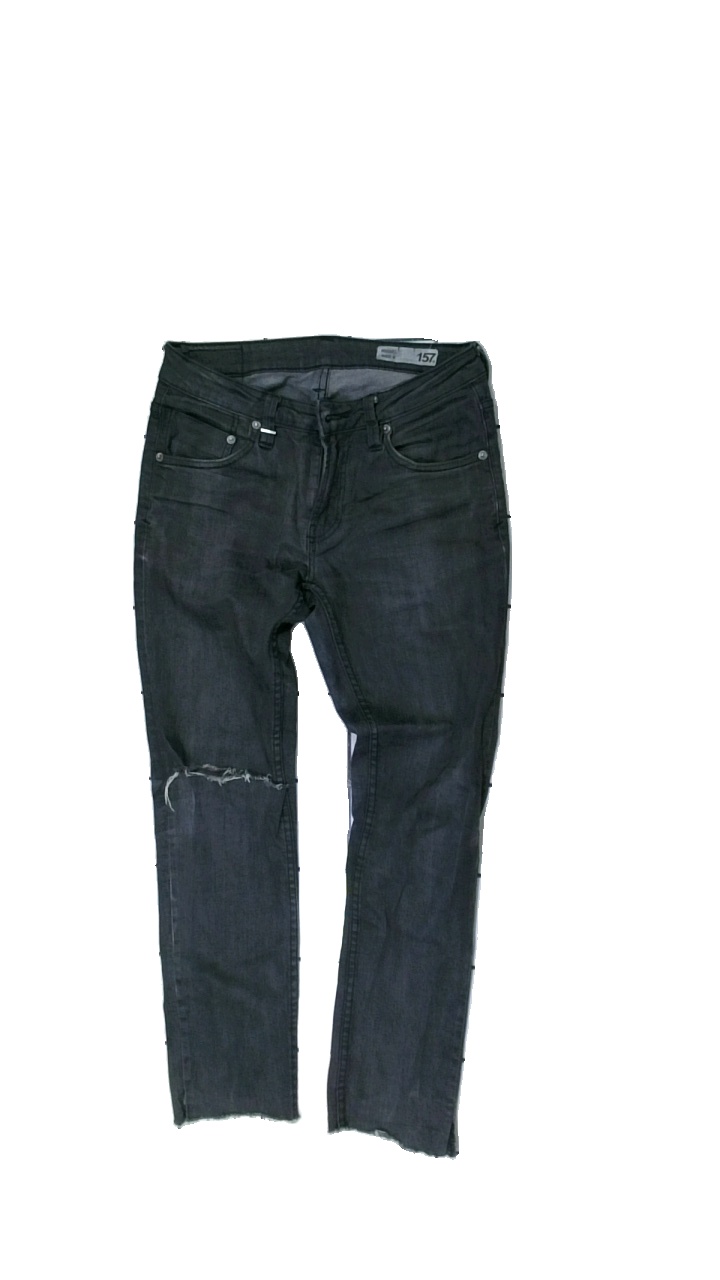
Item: Jeans (Ladies)
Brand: Lager 157
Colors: Black
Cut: Regular
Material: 100% cotton
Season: All
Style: Denim
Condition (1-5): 2
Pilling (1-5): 4
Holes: Major
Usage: Export
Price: <50